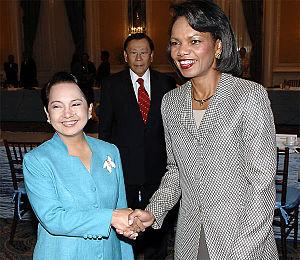
Gloria Macapagal-Arroyo, née le 5 avril 1947 à Manille, Philippines, est une femme d'État philippine. Elle a été la première femme vice-présidente, du 30 juin 1998 au 20 janvier 2001, et elle fut aussi la deuxième femme présidente des Philippines, du 20 janvier 2001 au 30 juin 2010. Elle est députée de Pampanga depuis le 30 juin 2010.